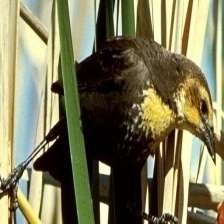
Species: YELLOW HEADED BLACKBIRD
Scientific name: XANTHOCEPHALUS